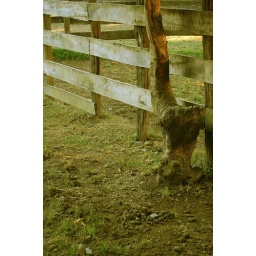
Portrait of the head of a cow in a tree